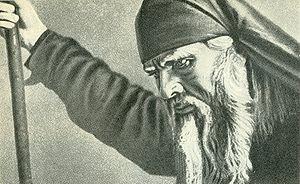
La Khovanchtchina est un opéra posthume en cinq actes de Modeste Moussorgski, d'après un livret qu'il a lui-même rédigé en s'inspirant des événements de la Révolte de Moscou de 1682 ainsi que des autres révoltes des streltsy de 1689 et 1698.